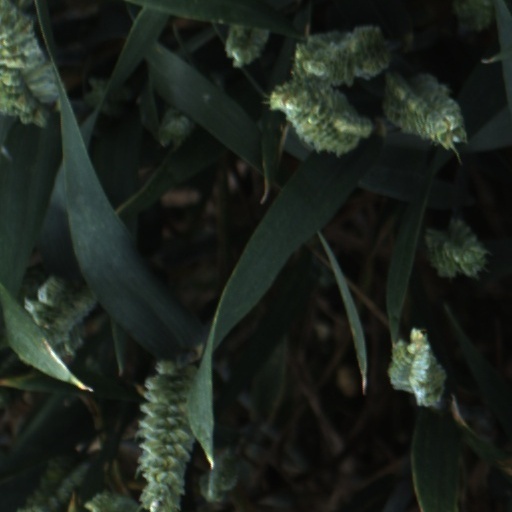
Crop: wheat